Jazz Bear

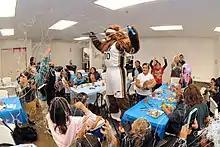
Jazz Bear in 2015 at the Sorenson Multi-Cultural Center in Salt Lake City.

Jazz Bear is the mascot for the Utah Jazz, a National Basketball Association (NBA) franchise based in Salt Lake City, Utah.